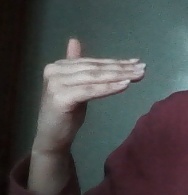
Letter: khaa